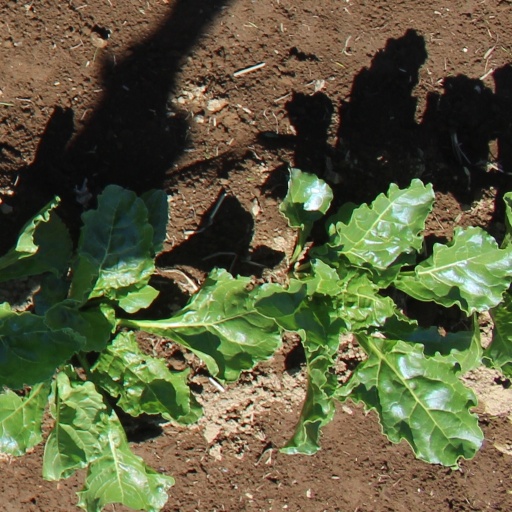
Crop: sugar beet